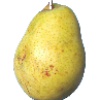
Label: pear_monster